MTV

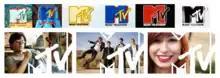

From the late 1990s to the early 2000s, MTV updated its on-air appearance at the beginning of every year and each summer, creating a consistent brand across all of its music-related shows. This style of channel-wide branding came to an end as MTV drastically reduced its number of music-related shows in the early to mid 2000s. Around this time, MTV introduced a static and single color digital on-screen graphic mainly grey during on-air and some color to be shown during all of its programming.